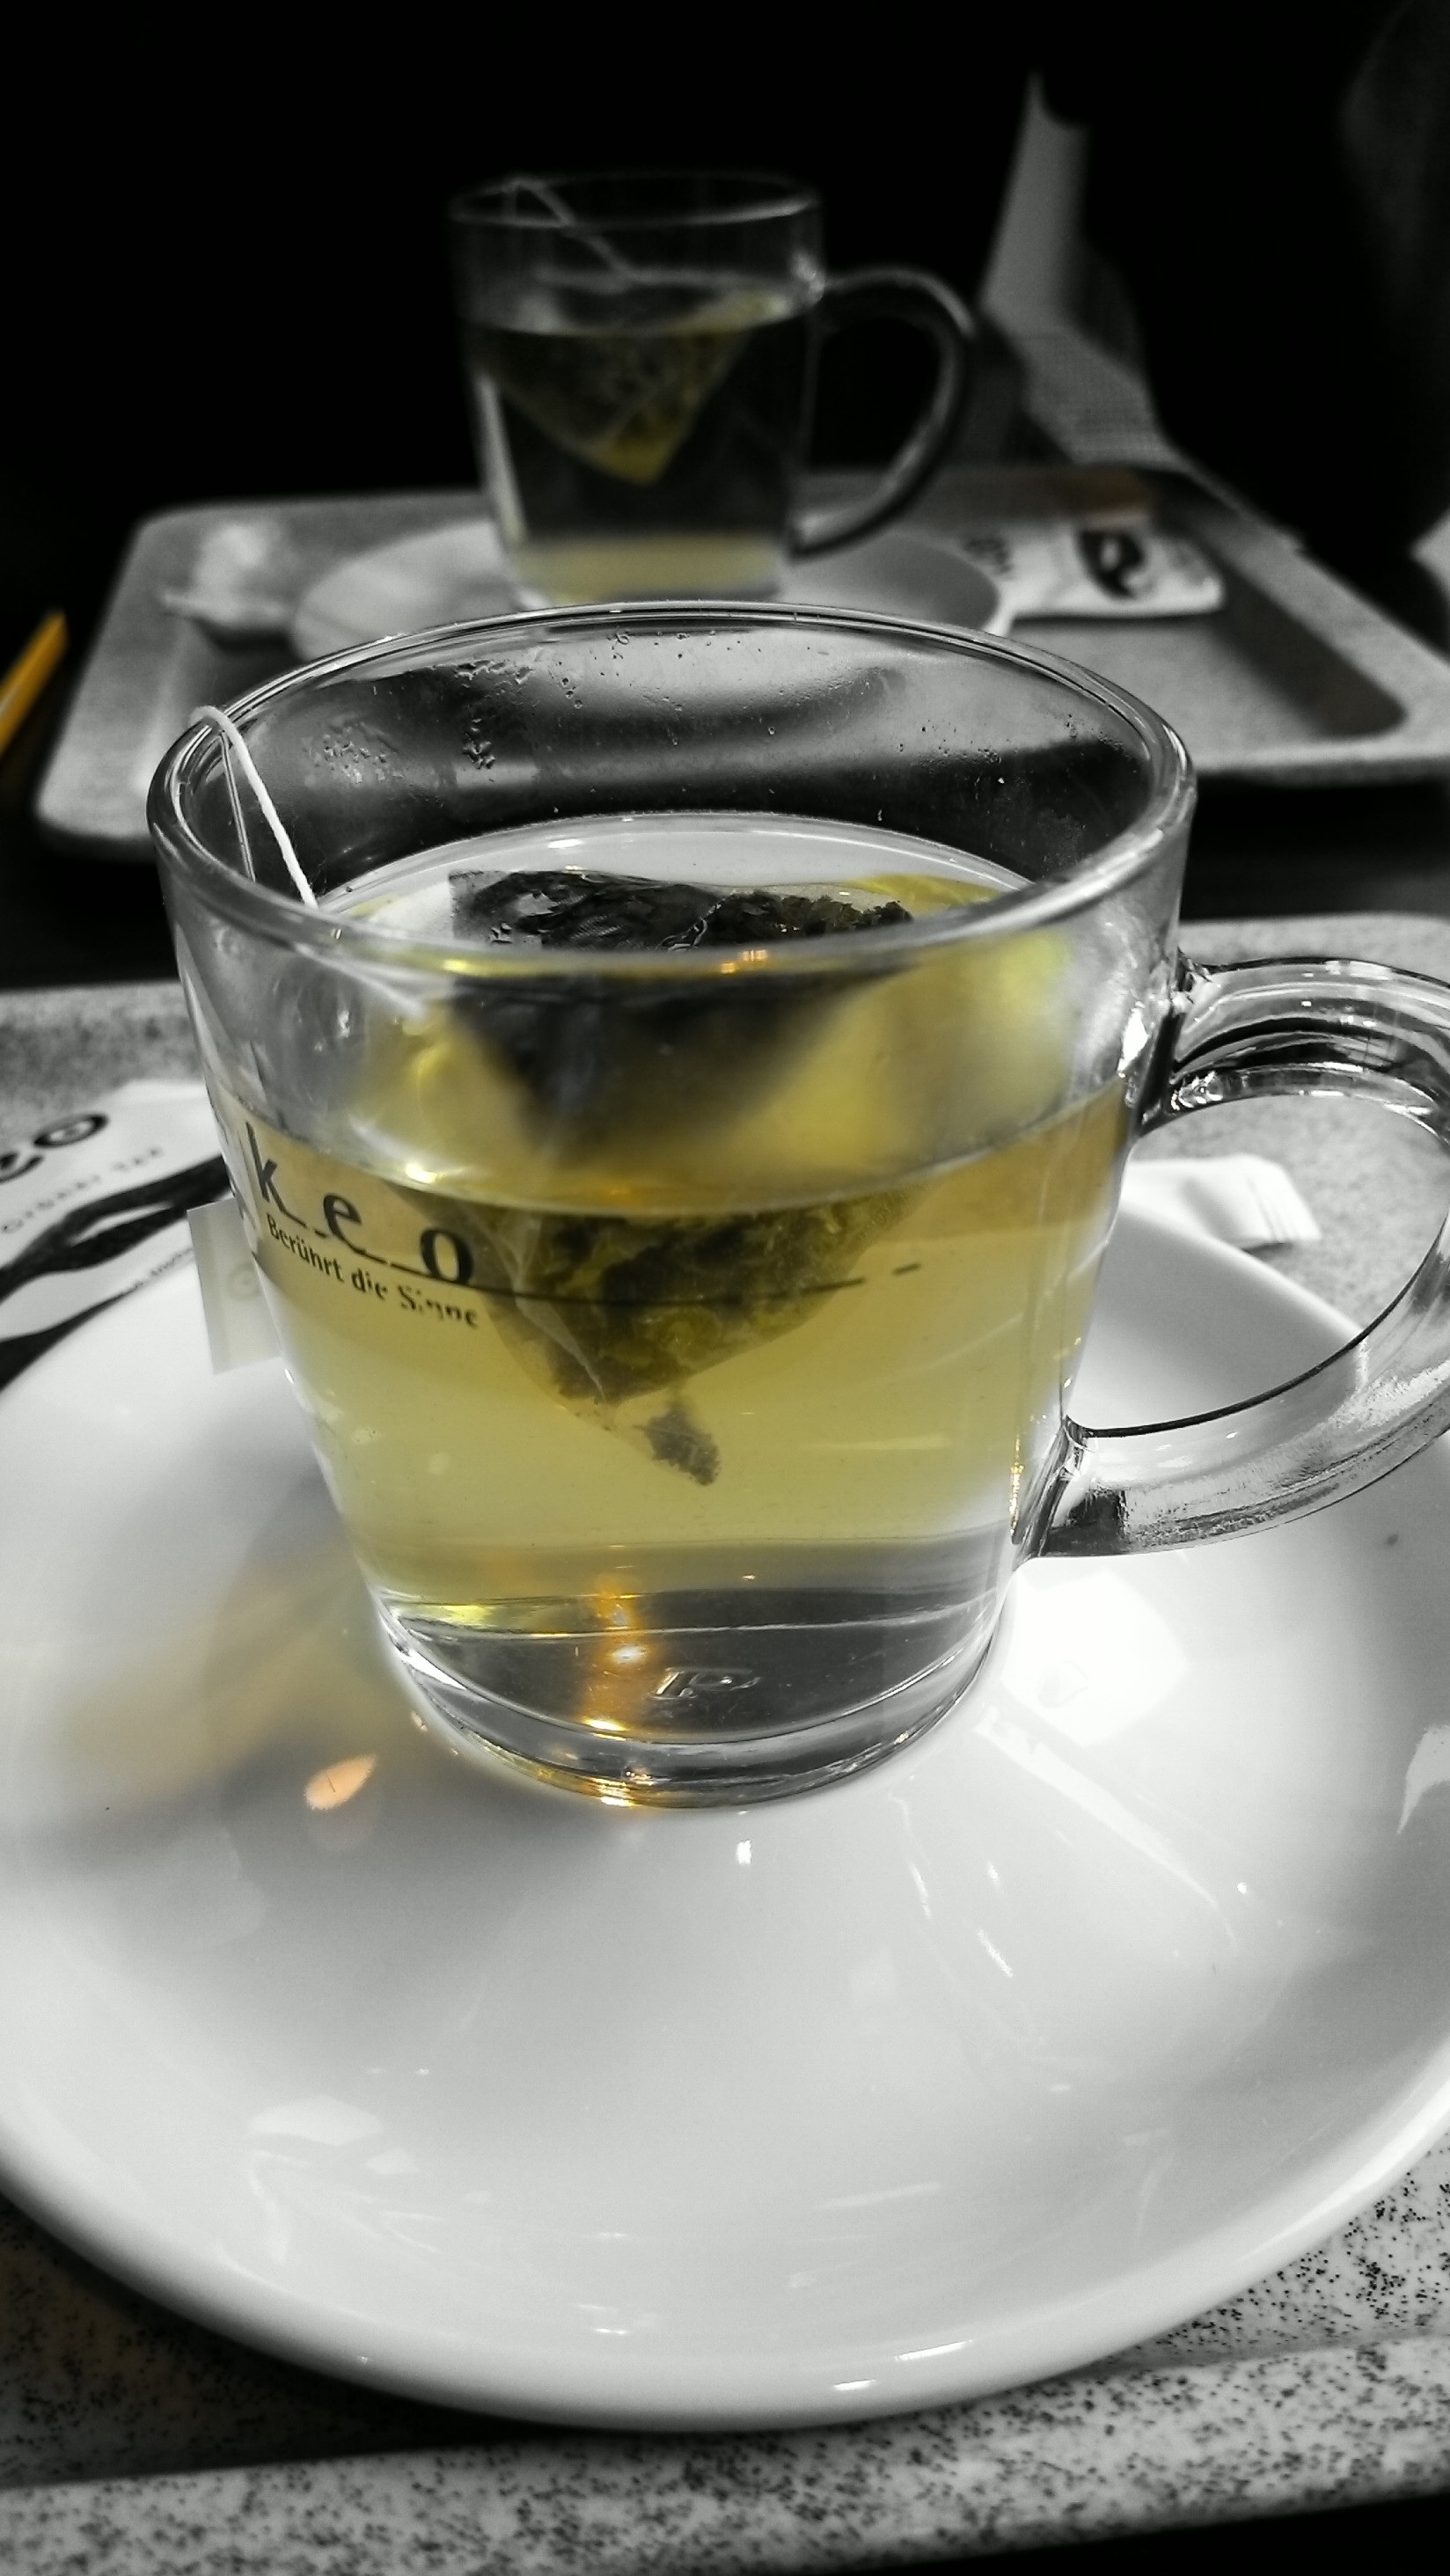
tea, glass, food, drink, espresso, tee, flavor, distilled beverage